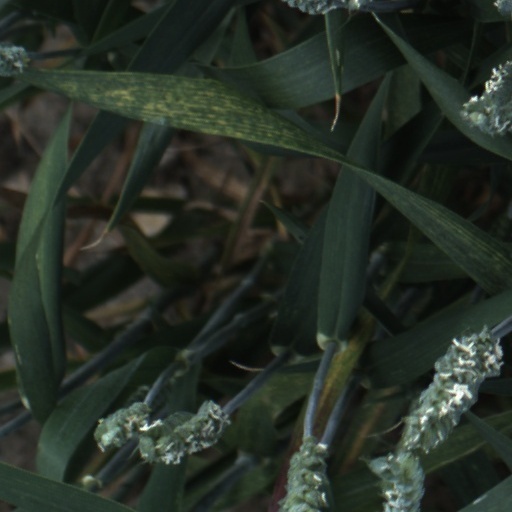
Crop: wheat